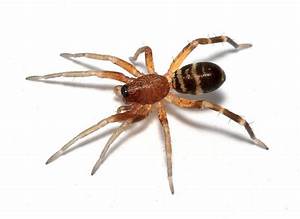
Label: ragno